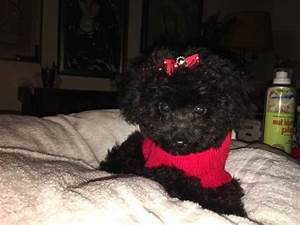
Label: dog